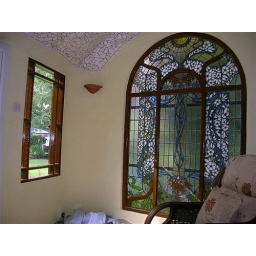
rose window ...(found this design in an old german book 1904, took 4 months to make)